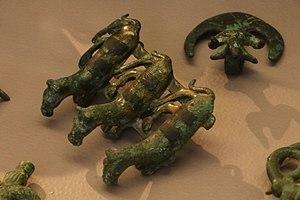
Musée d'Archéologie Nationale - plaques agrafes de ceinture ornée de trois félins - Tombes de Koban - Culture Koban